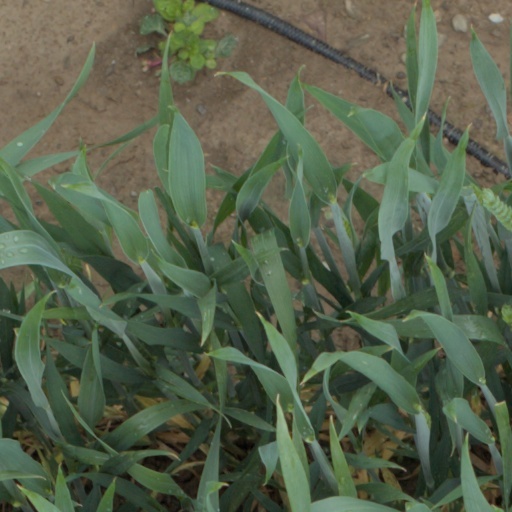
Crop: wheat